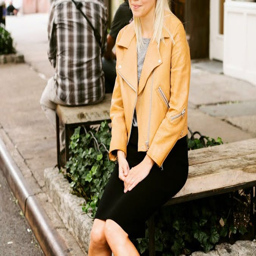
fashion finds on a budget